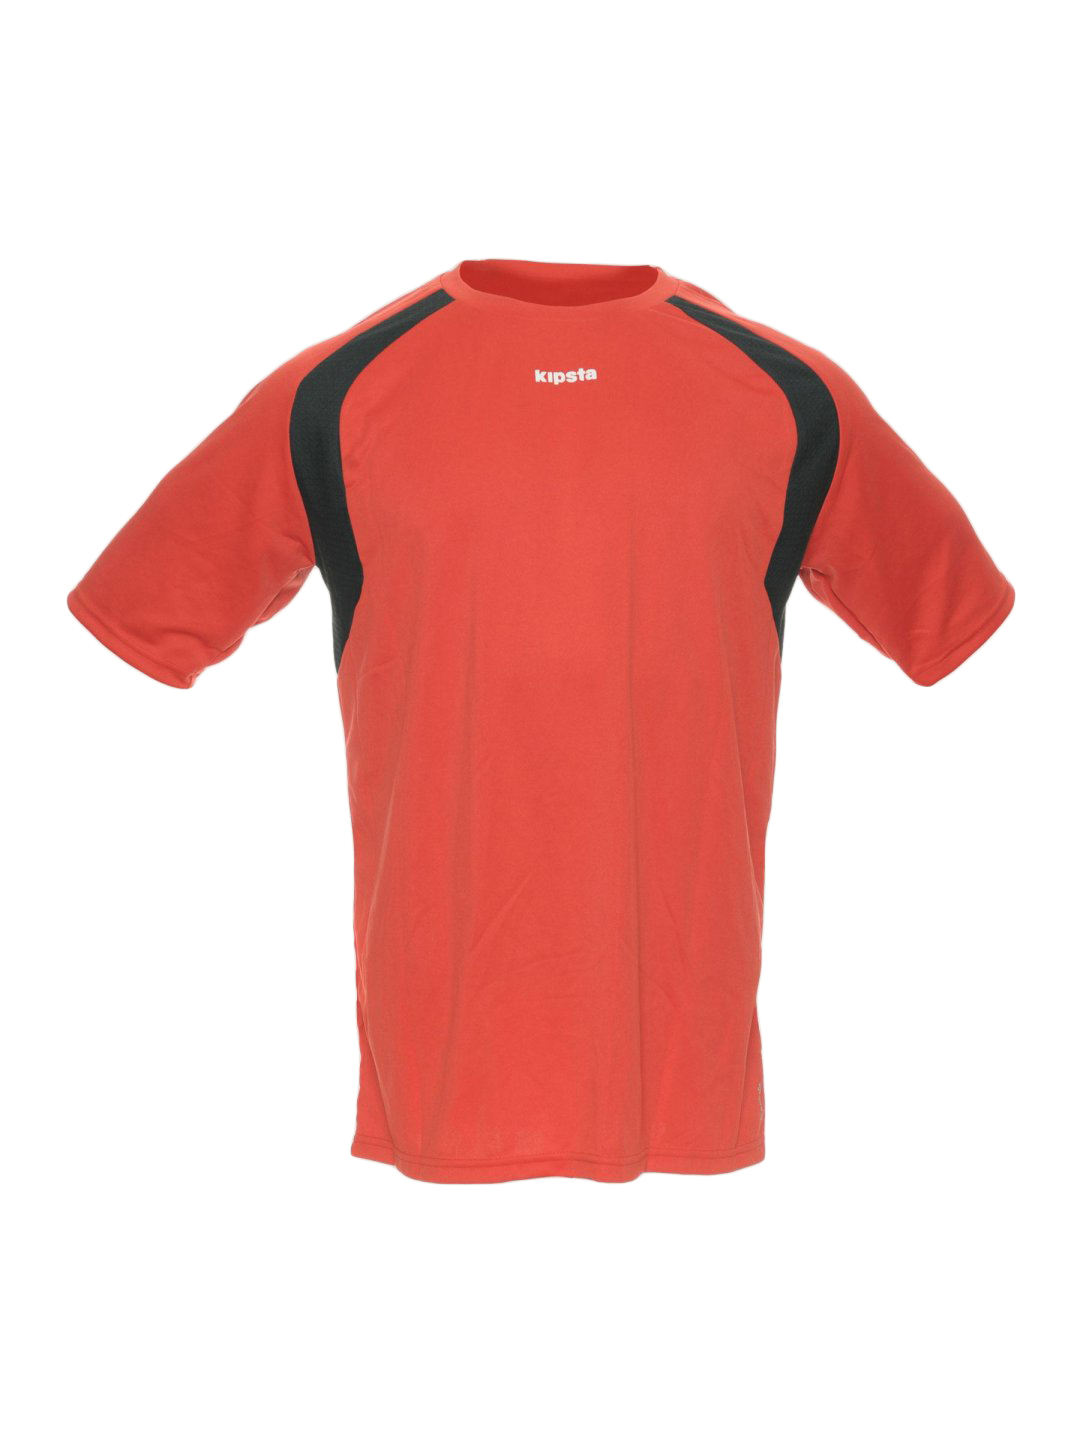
Kipsta Men Loose Fit Round Neck Jersey Red
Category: Apparel / Topwear / Tshirts
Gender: Men
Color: Red
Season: Fall 2010
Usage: Sports